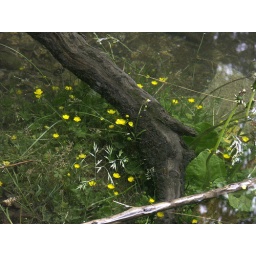
Crystal clear water of mountain lake (flowers under the water).